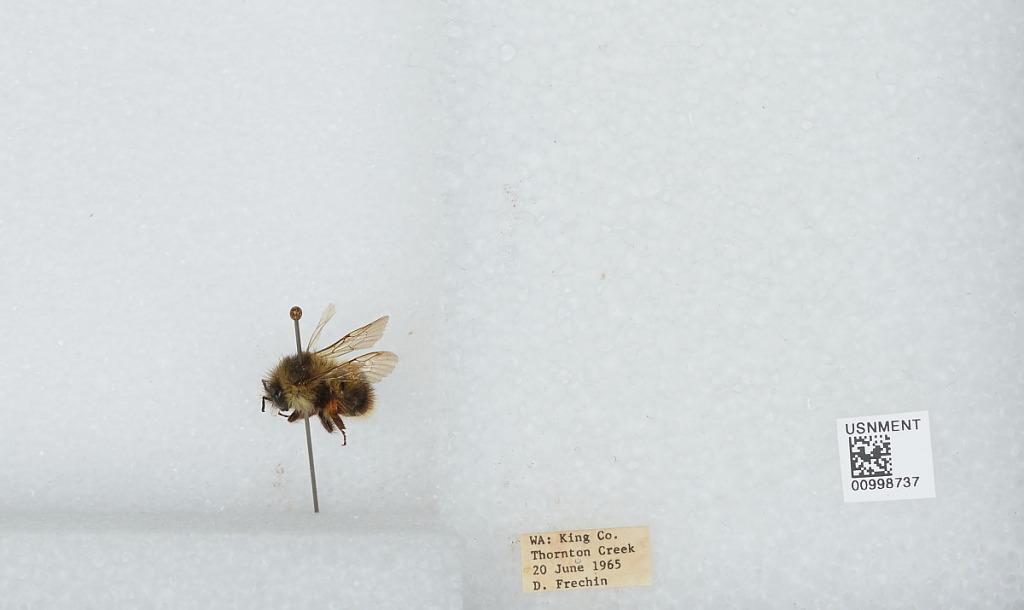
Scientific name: Bombus (Pyrobombus) mixtus Cresson
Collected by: D. Frechin
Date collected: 1965-6-20
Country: United States
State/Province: Washington
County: King
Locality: Thornton Creek
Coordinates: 47.7031, -122.309